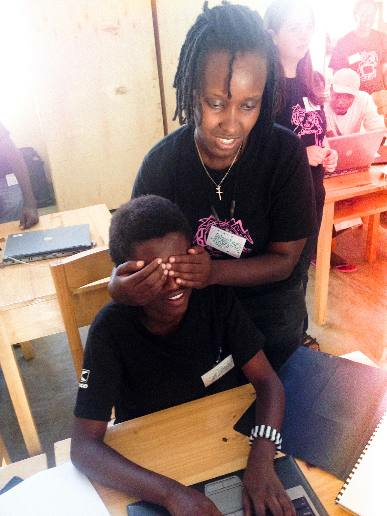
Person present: Yes